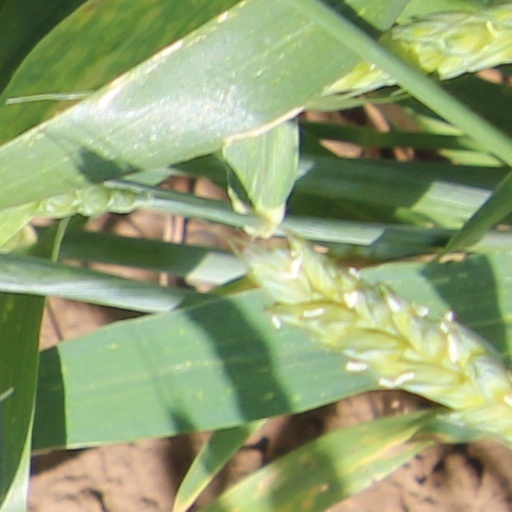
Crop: wheat